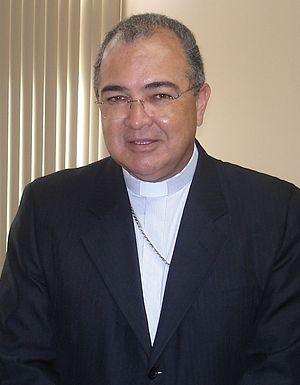
Orani João Tempesta, né le 23 juin 1950 à São José do Rio Pardo, est un moine cistercien brésilien, actuel archevêque de São Sebastião de Rio de Janeiro depuis le 27 février 2009. Il a été créé cardinal par François en 2014. Il est généralement considéré comme "l'homme de François", actuellement, au Brésil.